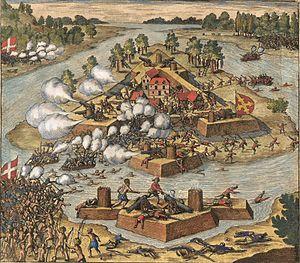
Fort Caroline
Jacksonville est la plus grande ville de l'État de Floride et du Sud-Est des États-Unis. Elle est située entre l'océan Atlantique et le fleuve Saint Johns, à environ 40 km au sud de la frontière de la Géorgie. Elle est le siège du comté de Duval. D'une superficie de 2 264,5 km², Jacksonville compte 821 784 habitants qui s’appellent en anglais les Jacksonvillians. L'aire métropolitaine de Jacksonville totalise 1 345 596, habitants ce qui en fait la 40ᵉ agglomération des États-Unis. La commune la plus peuplée de Floride et la 11ᵉ du pays, soit la quatrième agglomération de Floride